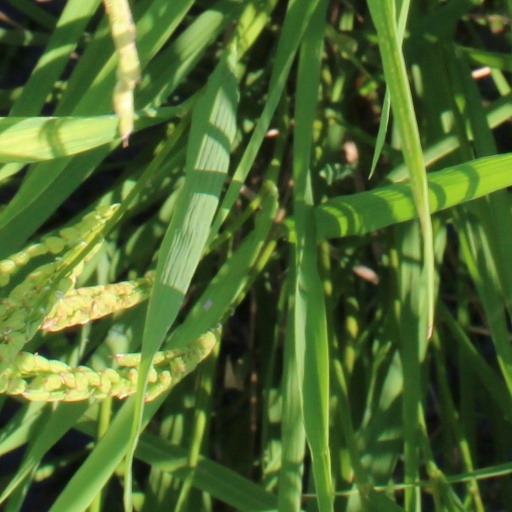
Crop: rice